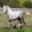
Label: horse